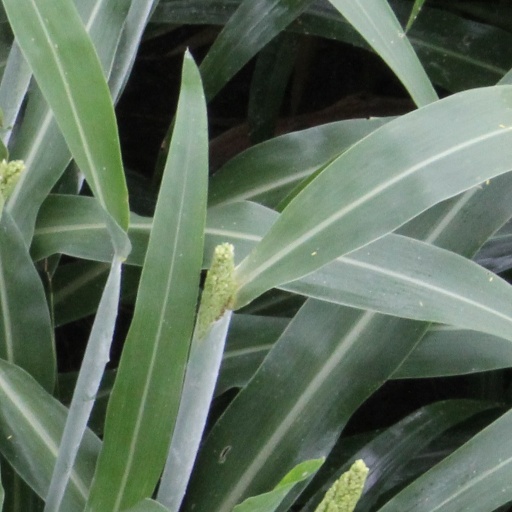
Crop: sorghum